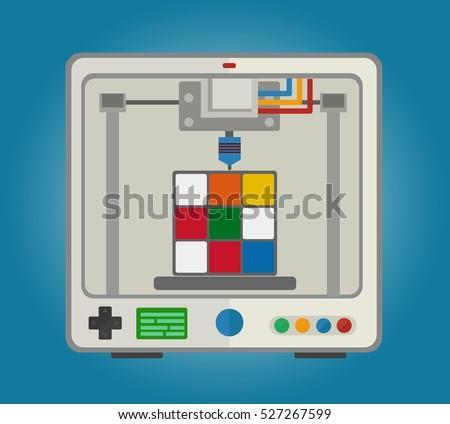
3d printer printing the product .